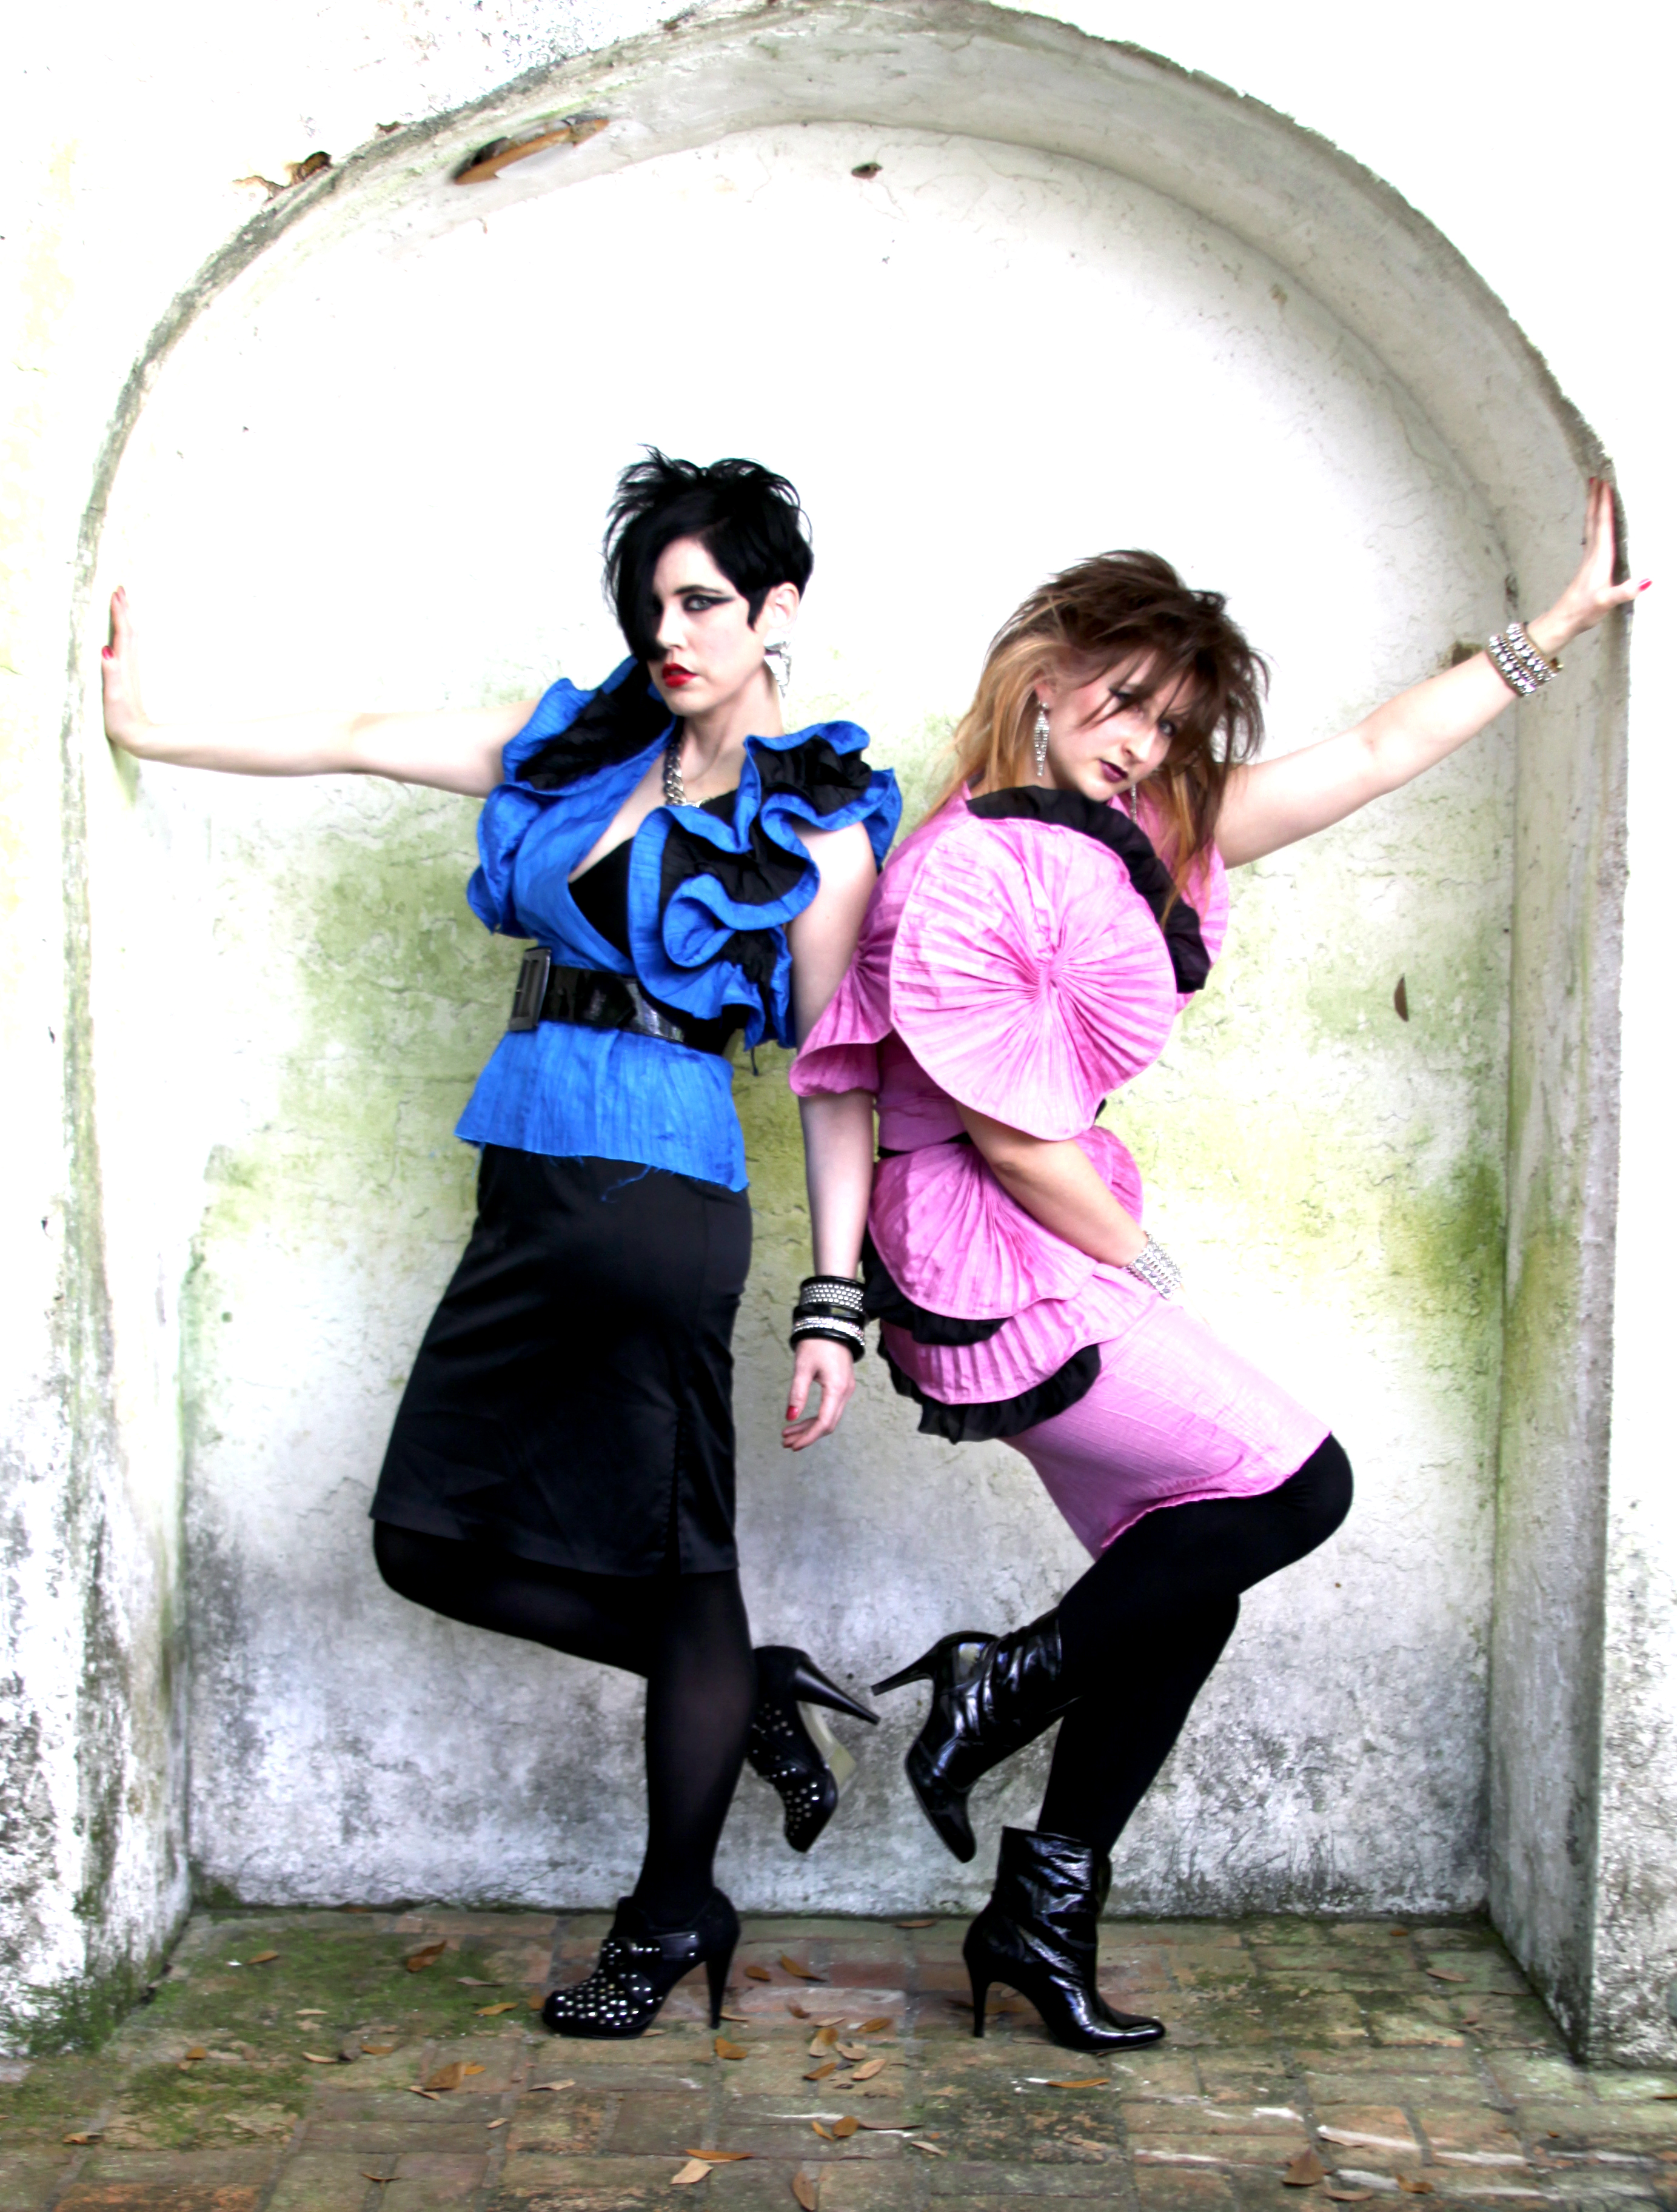
footwear, shoe, leg, purple, flash photography, gesture, happy, street fashion, thigh, sneakers, eyewear, fun, fashion design, boot, beauty, magenta, knee, sandal, human leg, electric blue, event, high heels, leisure, leggings, bag, sitting, fictional character, costume, arch, Luggage and bags, photo shoot, personal protective equipment